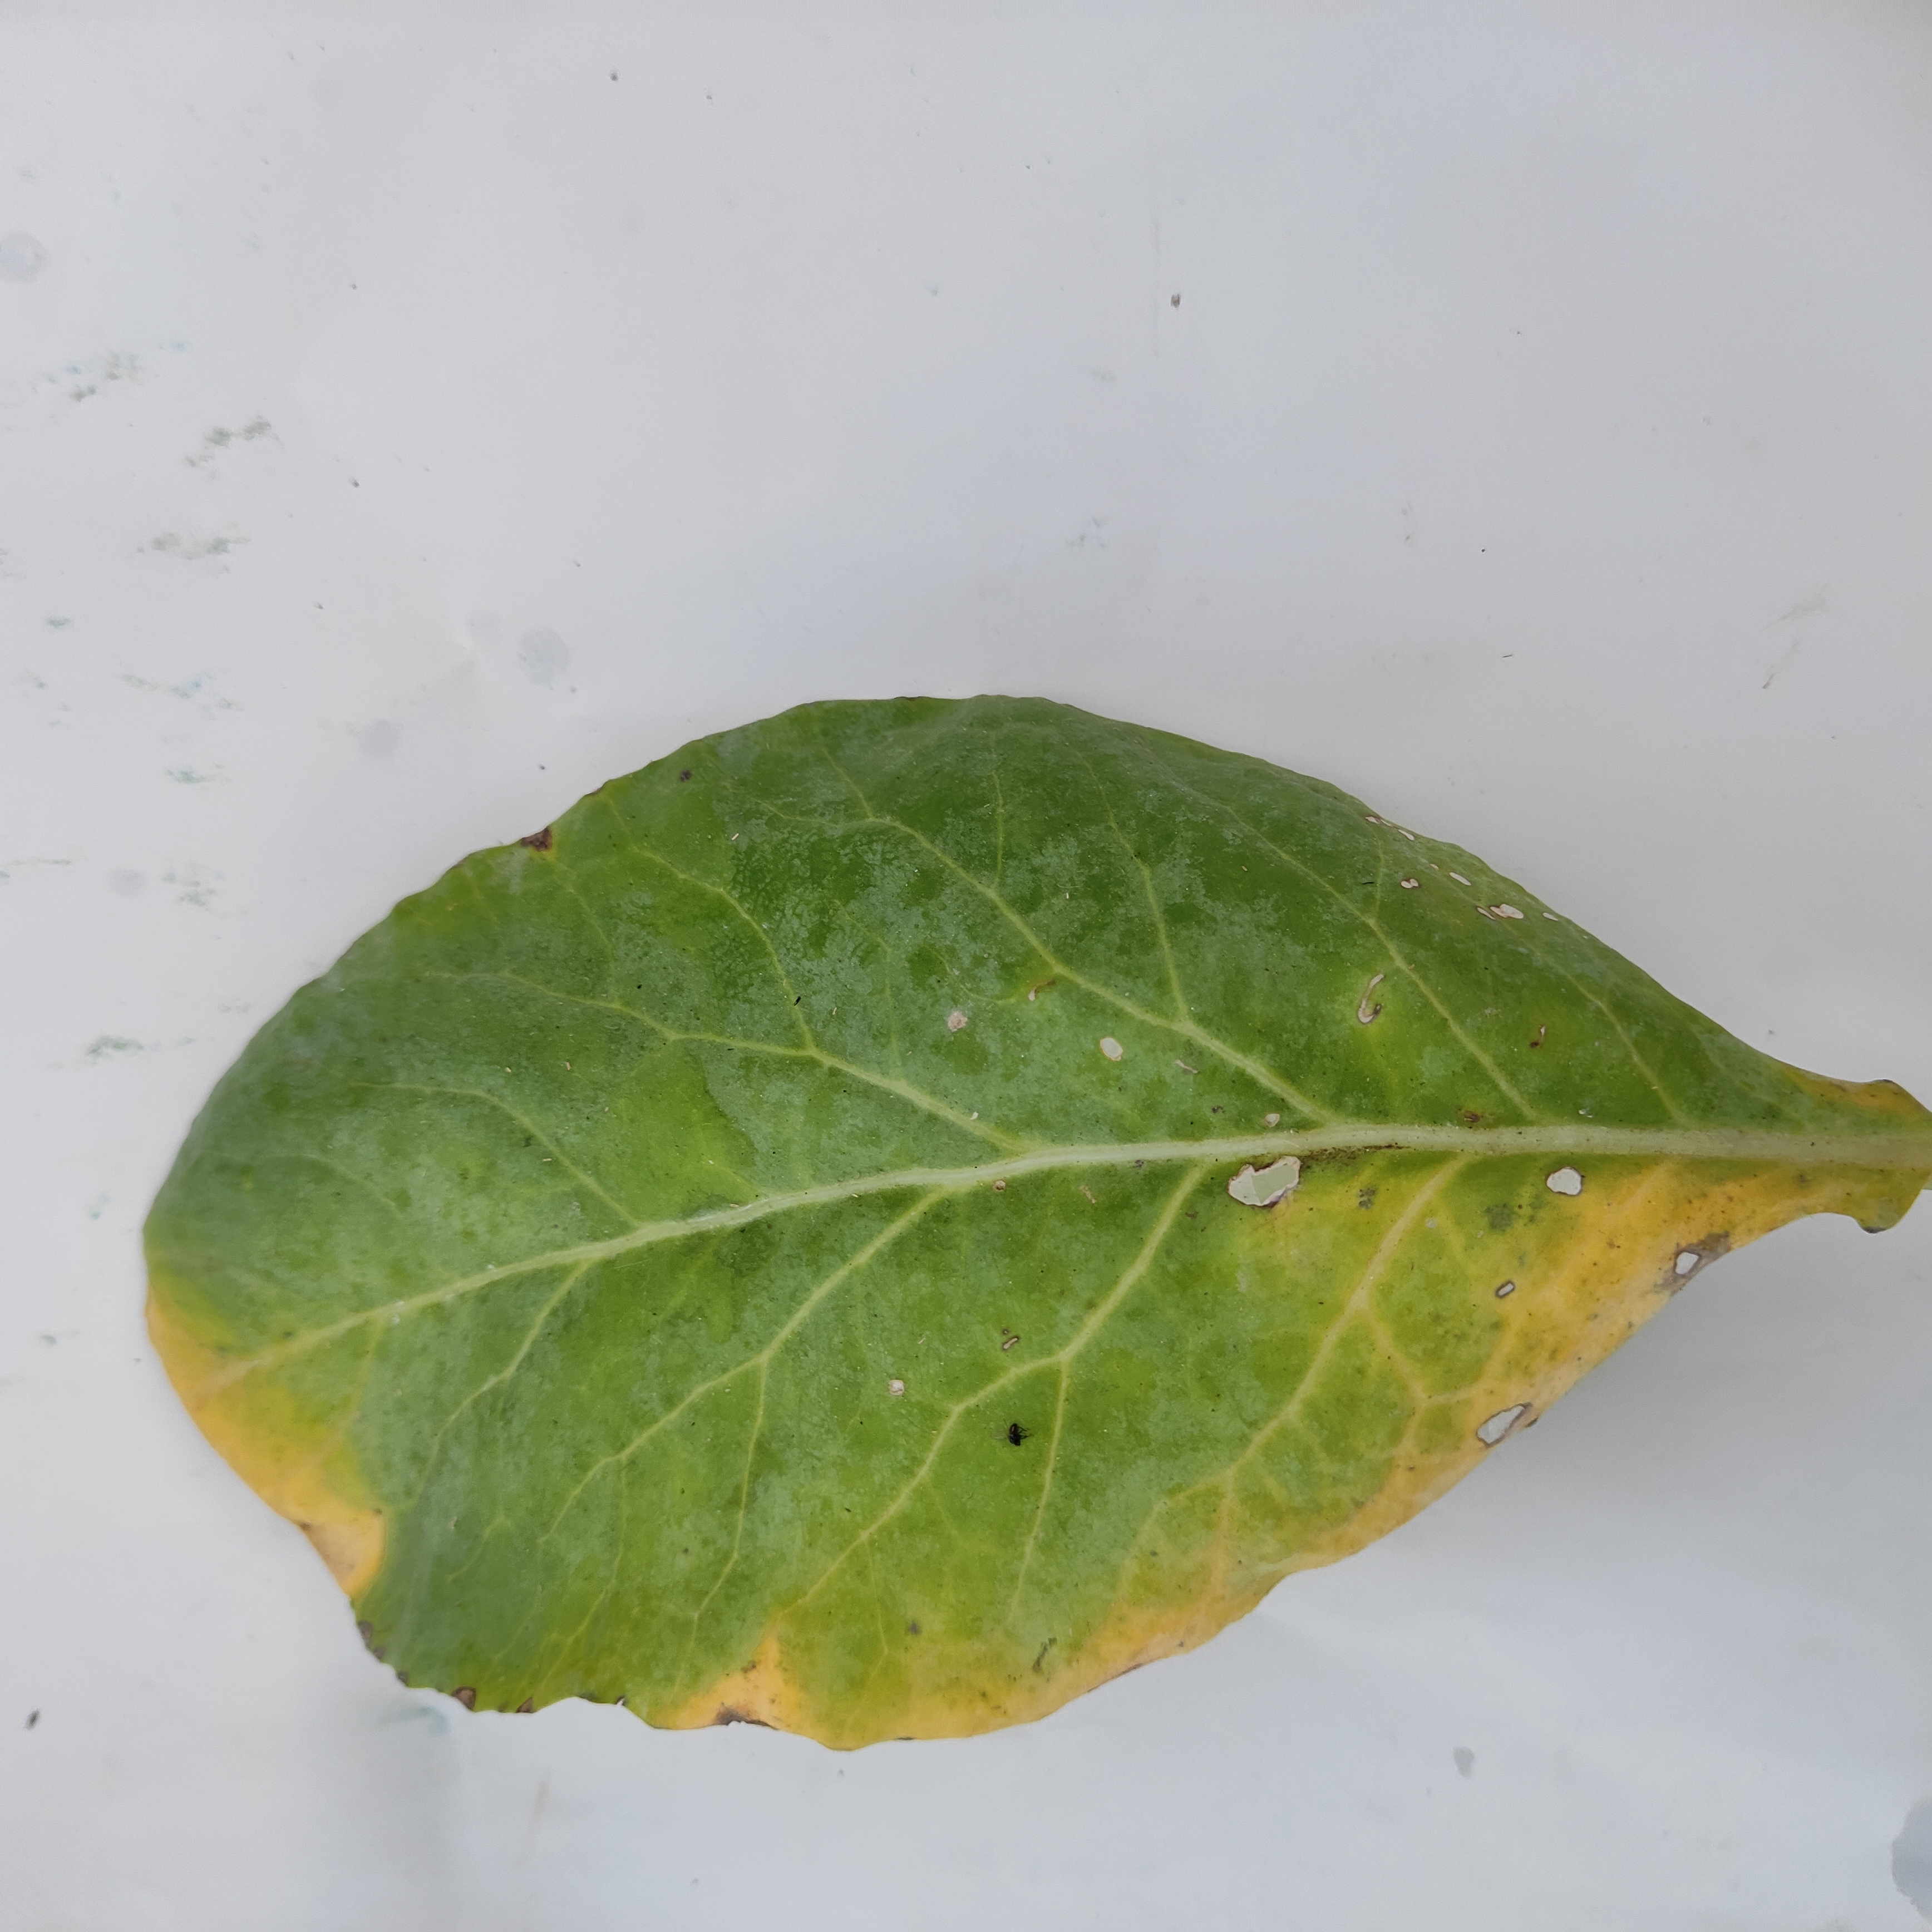
Label: Black Rot